Valerie and Her Week of Wonders (film)

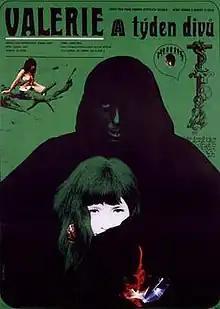
Original Czech theatrical release poster

Valerie and Her Week of Wonders is a 1970 Czechoslovak gothic coming-of-age surrealist dark fantasy film co-written and directed by Jaromil Jireš, based on the 1935 novel of the same name by Vítězslav Nezval. It is considered part of the Czechoslovak New Wave movement. The film portrays the heroine as living in a disorienting dream, cajoled by priests, vampires, and men and women alike. The film blends dark fantasy, eroticism and Gothic horror genres.